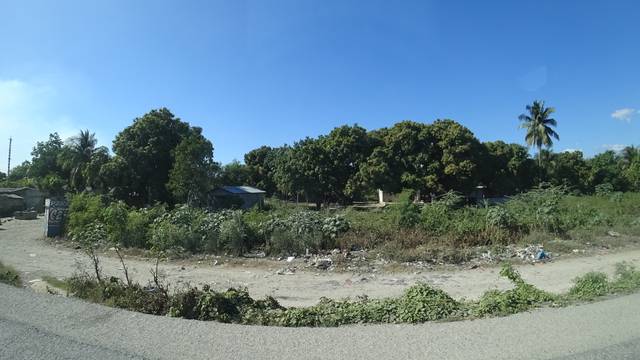
Region: Haiti
Coordinates: 18.612, -72.317